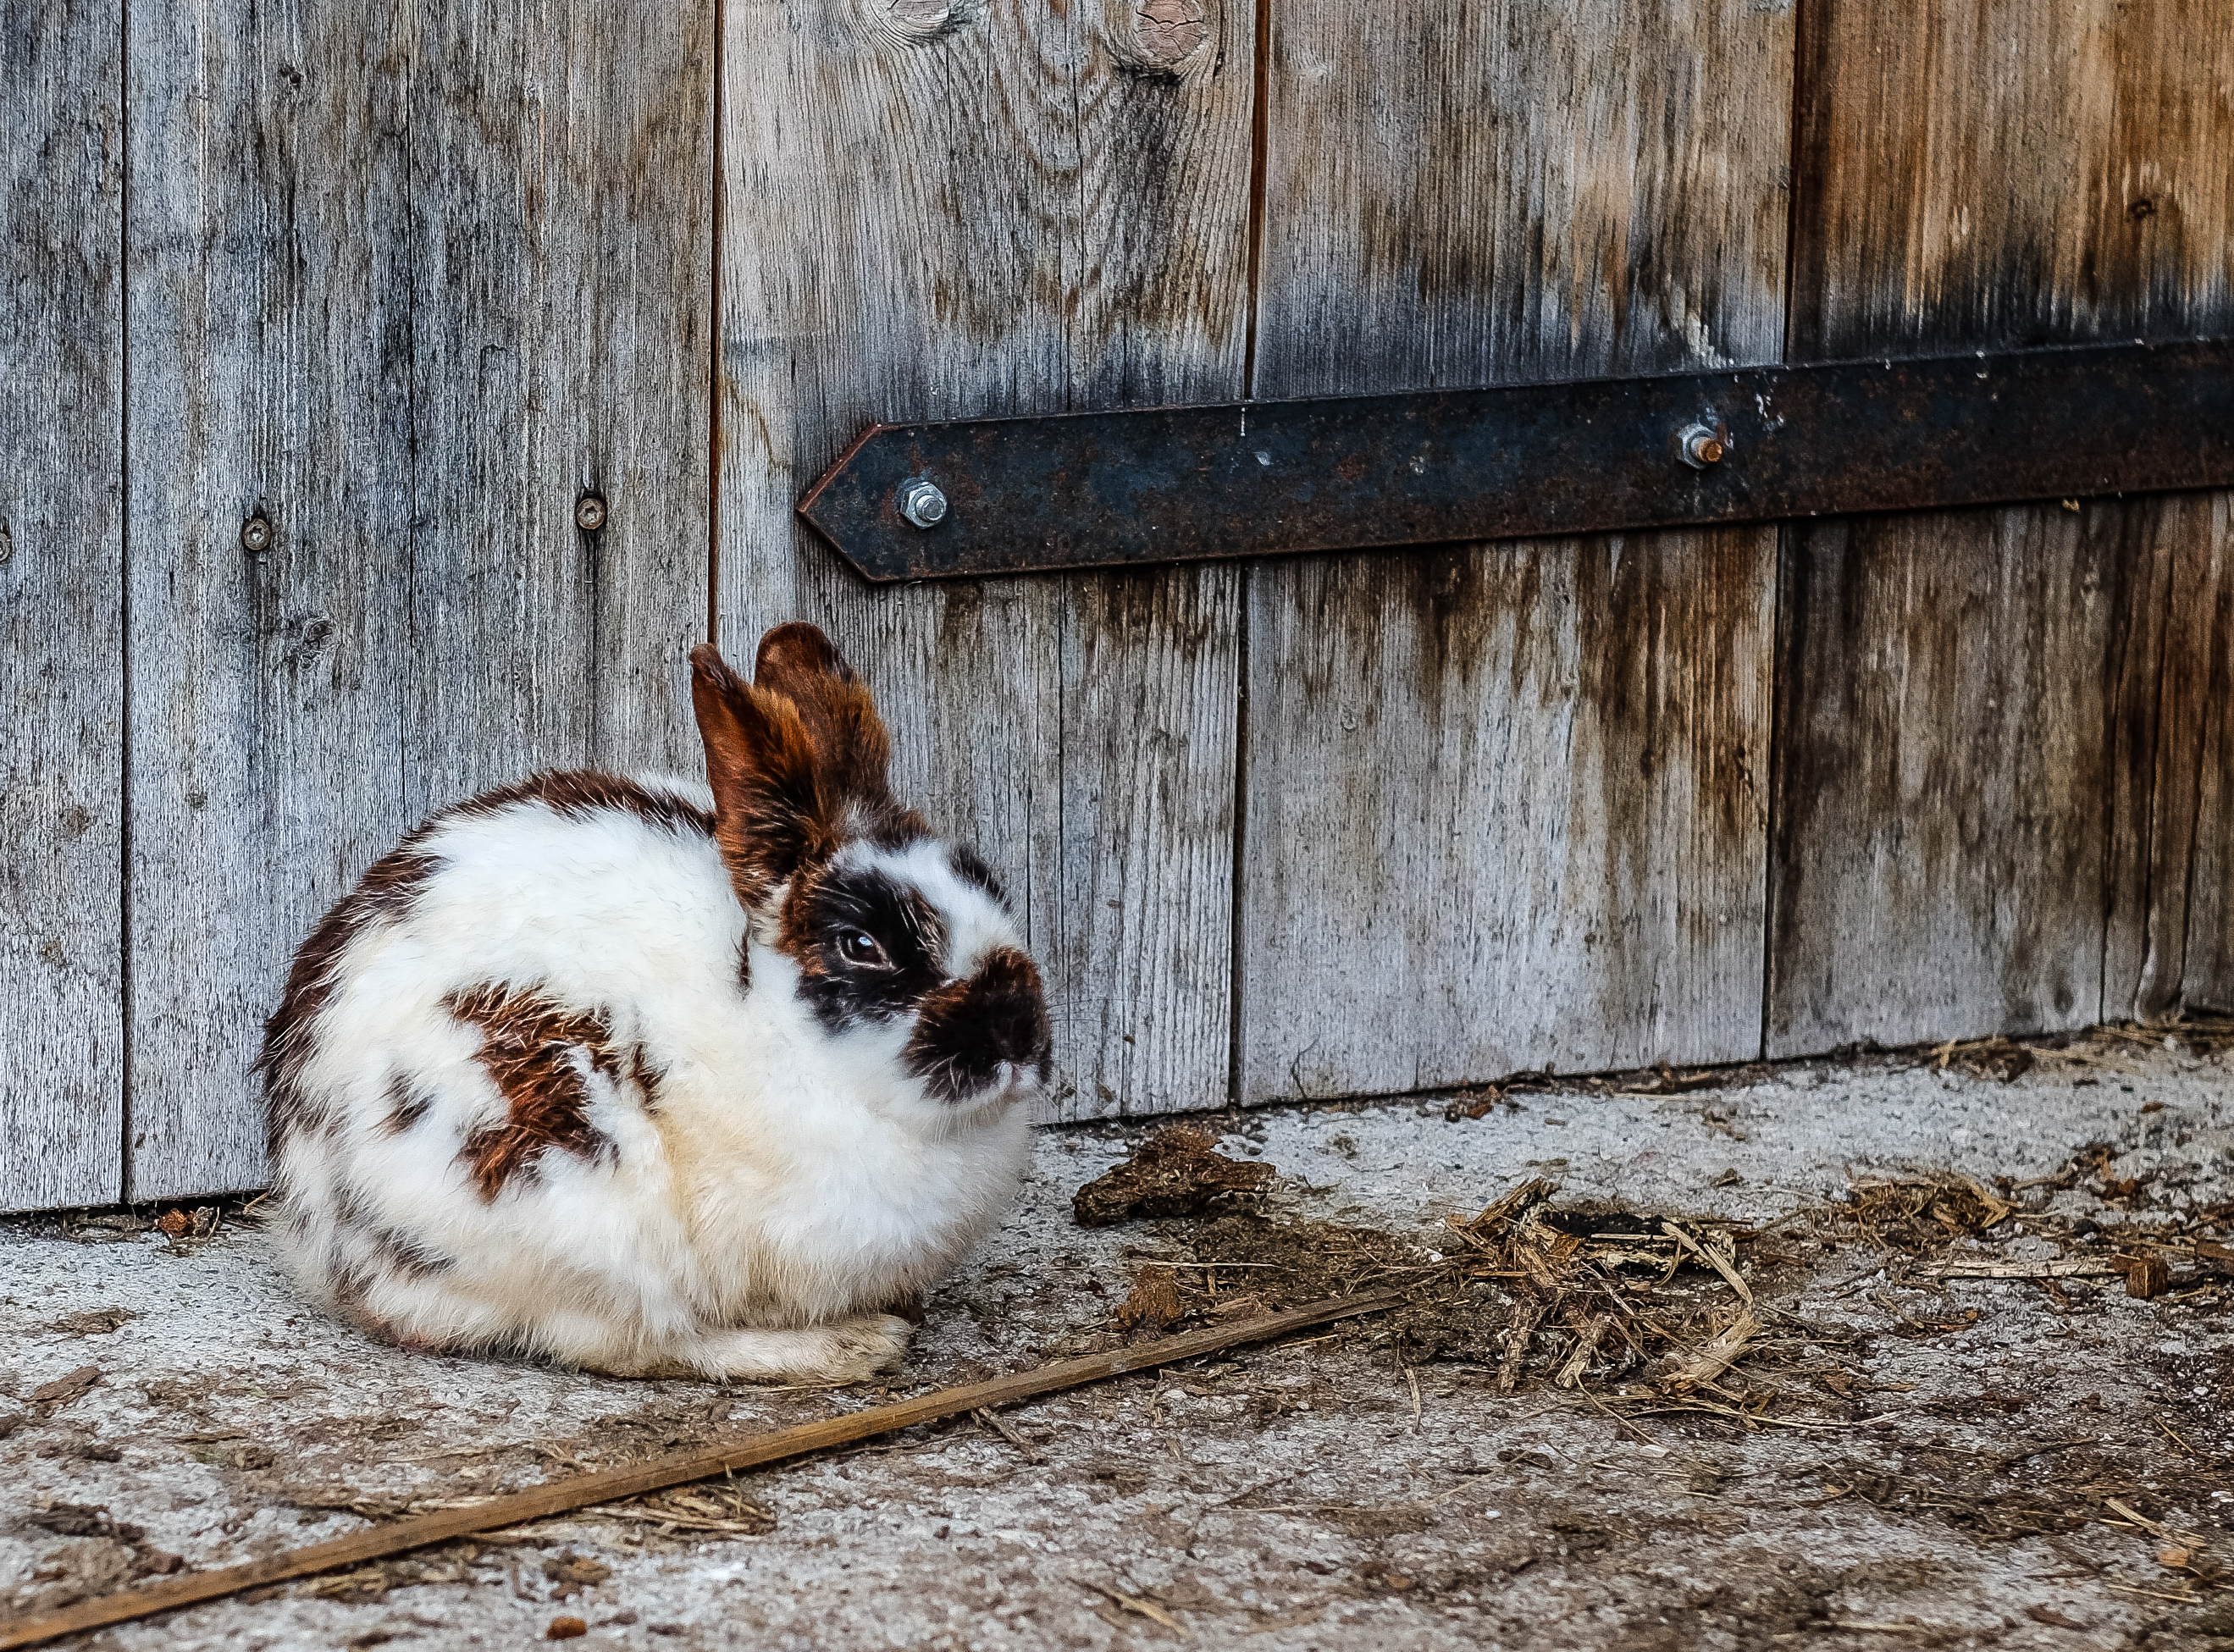
snow, animal, mammal, fauna, rabbit, vertebrate, bunny, domestic rabbit, rabits and hares